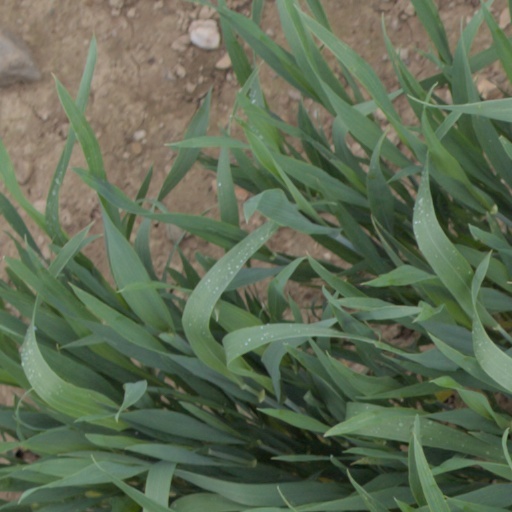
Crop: wheat